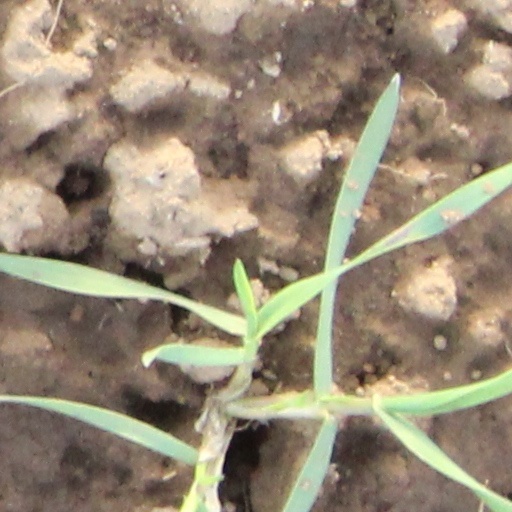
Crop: wheat